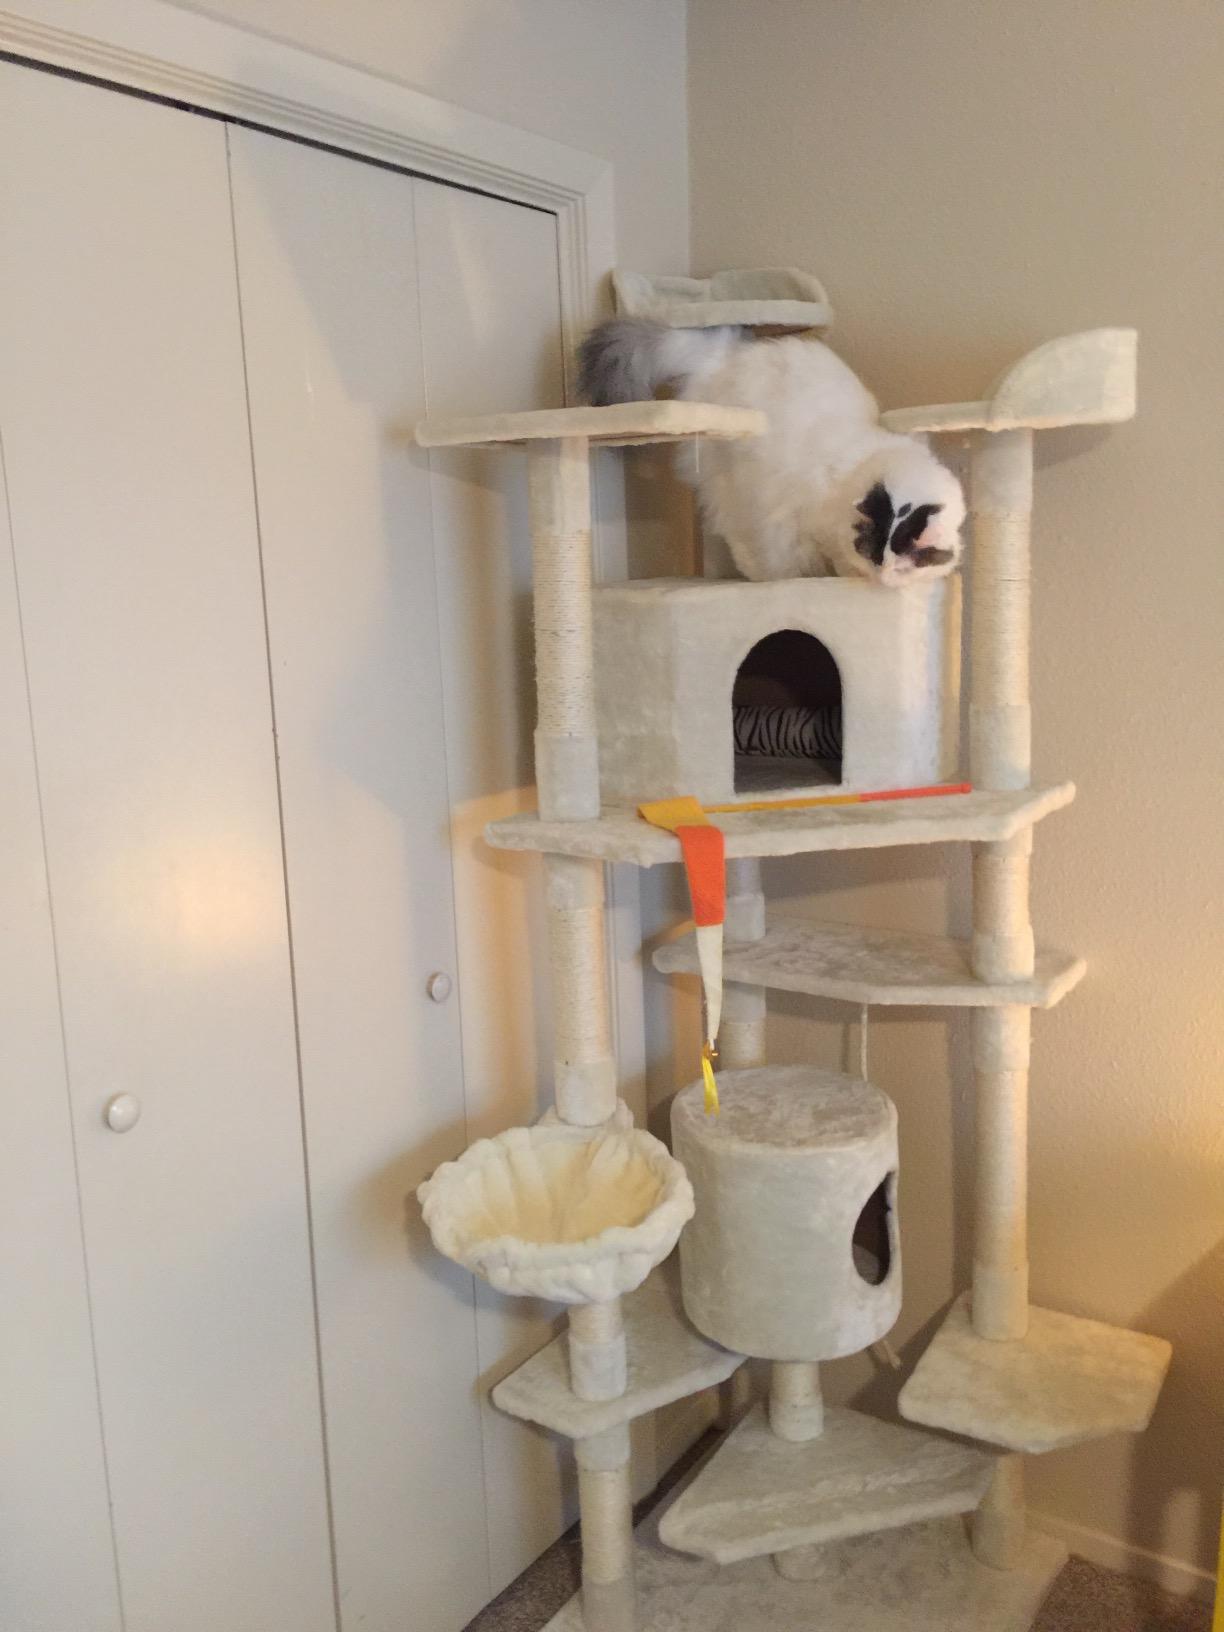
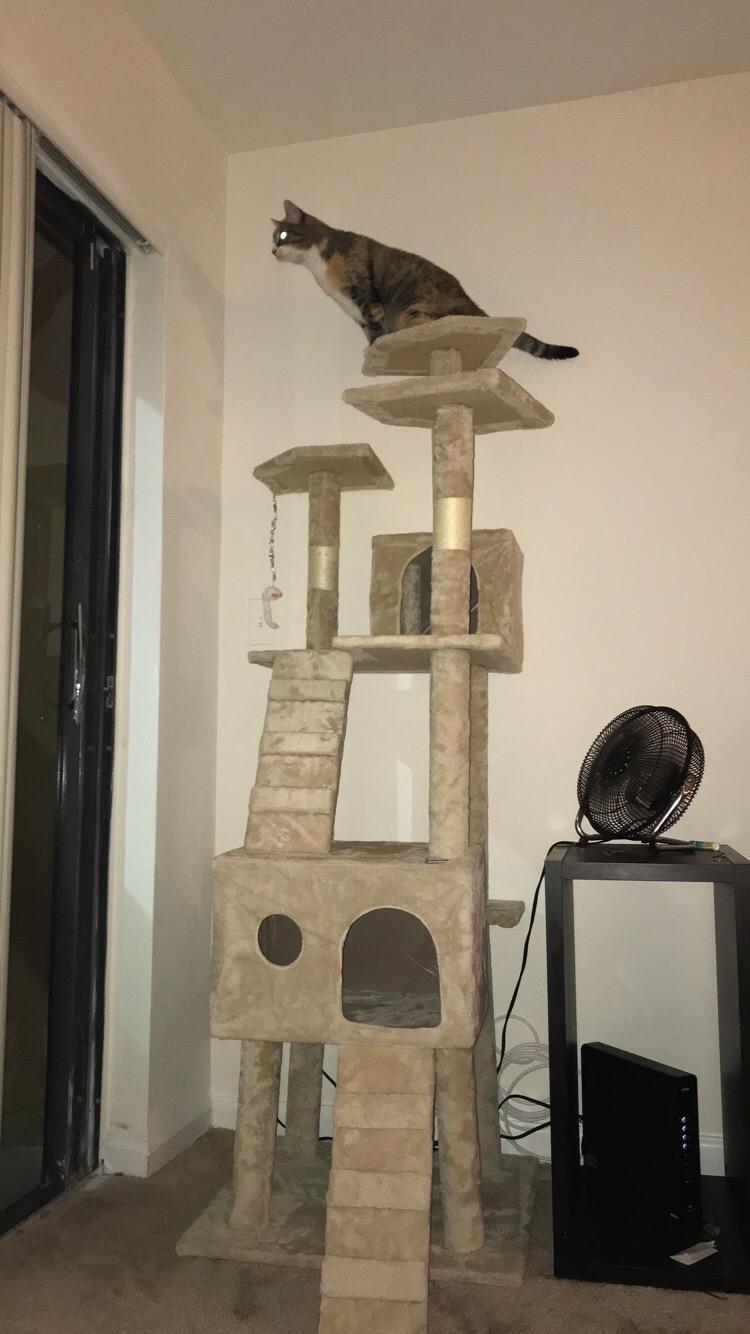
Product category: items_cat tree
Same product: no